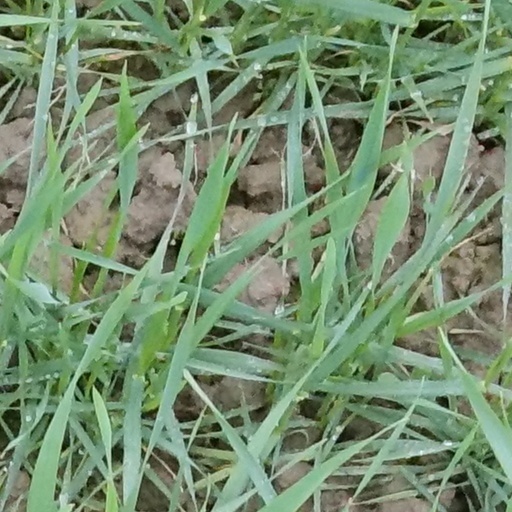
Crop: wheat